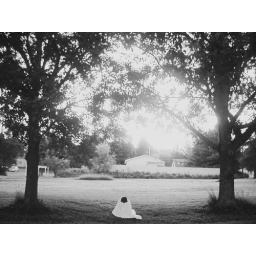
EWEWEWEW CACACACACACAC WTF look at that telephone company house in the backk. woo fail